Medical uses of bicalutamide

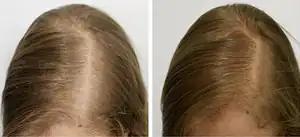
Improvement in scalp hair density in a 37-year-old woman treated with 25 mg/day bicalutamide monotherapy. Left is before treatment and right is after 6 months of therapy.

Low-dose bicalutamide has been found to be effective in the treatment of hirsutism in women in clinical studies. In one of the studies, the medication was well tolerated, all of the patients experienced a visible increase in hair density, and a highly significant clinical improvement was observed with the Ferriman–Gallwey score decreasing by 41.2% at 3 months and by 61.6% at 6 months (from 22.0 ± 5.1 to 8.6 ± 3.5). According to a 2013 review, "Low dose bicalutamide (25 mg/day) was shown to be effective in the treatment of hirsutism related to and . It does not have any significant side effects [or lead] to irregular periods." In 2017, the combination of bicalutamide with a combined birth control pill was evaluated in a phase III clinical trial for the treatment of severe hirsutism in women with , and was found to be significantly more effective than a combined birth control pill alone. In addition, bicalutamide was shown to be safe and to produce no side effects, except for a significant increase in total cholesterol and low-density lipoprotein levels. Studies have reported bicalutamide to be effective in the treatment of scalp hair loss in women.